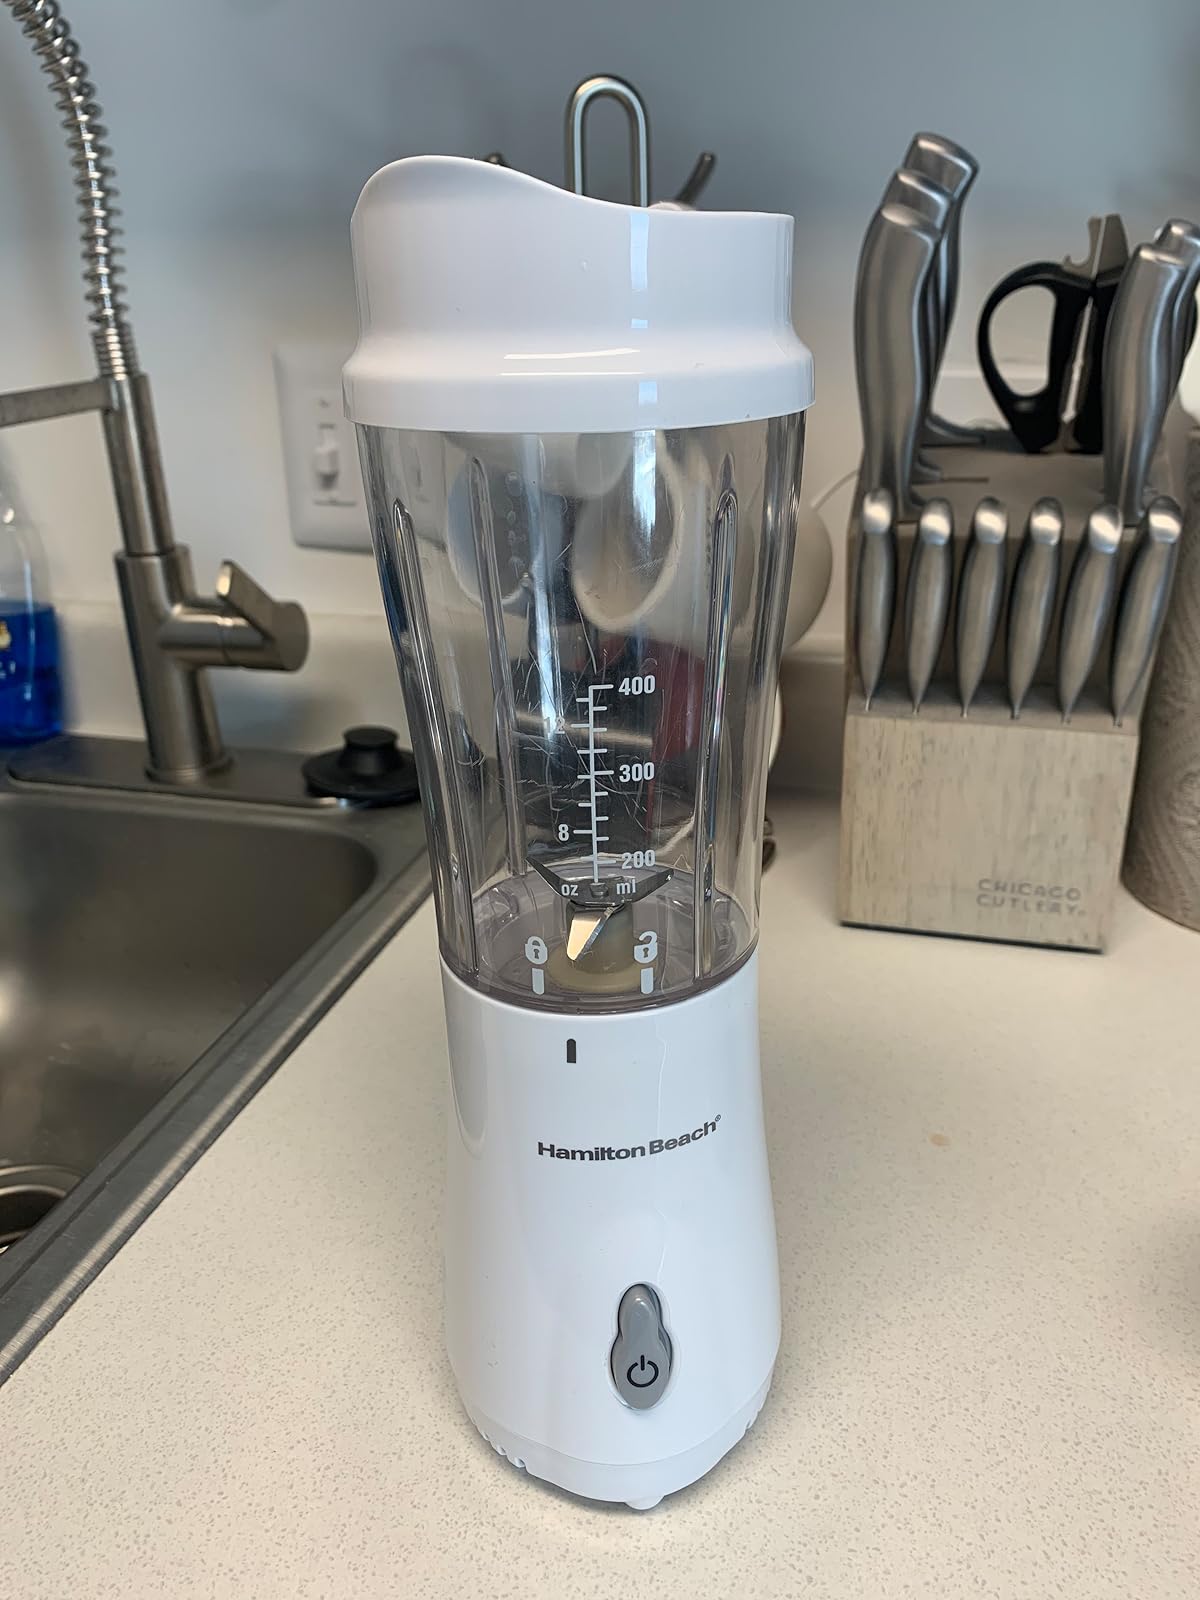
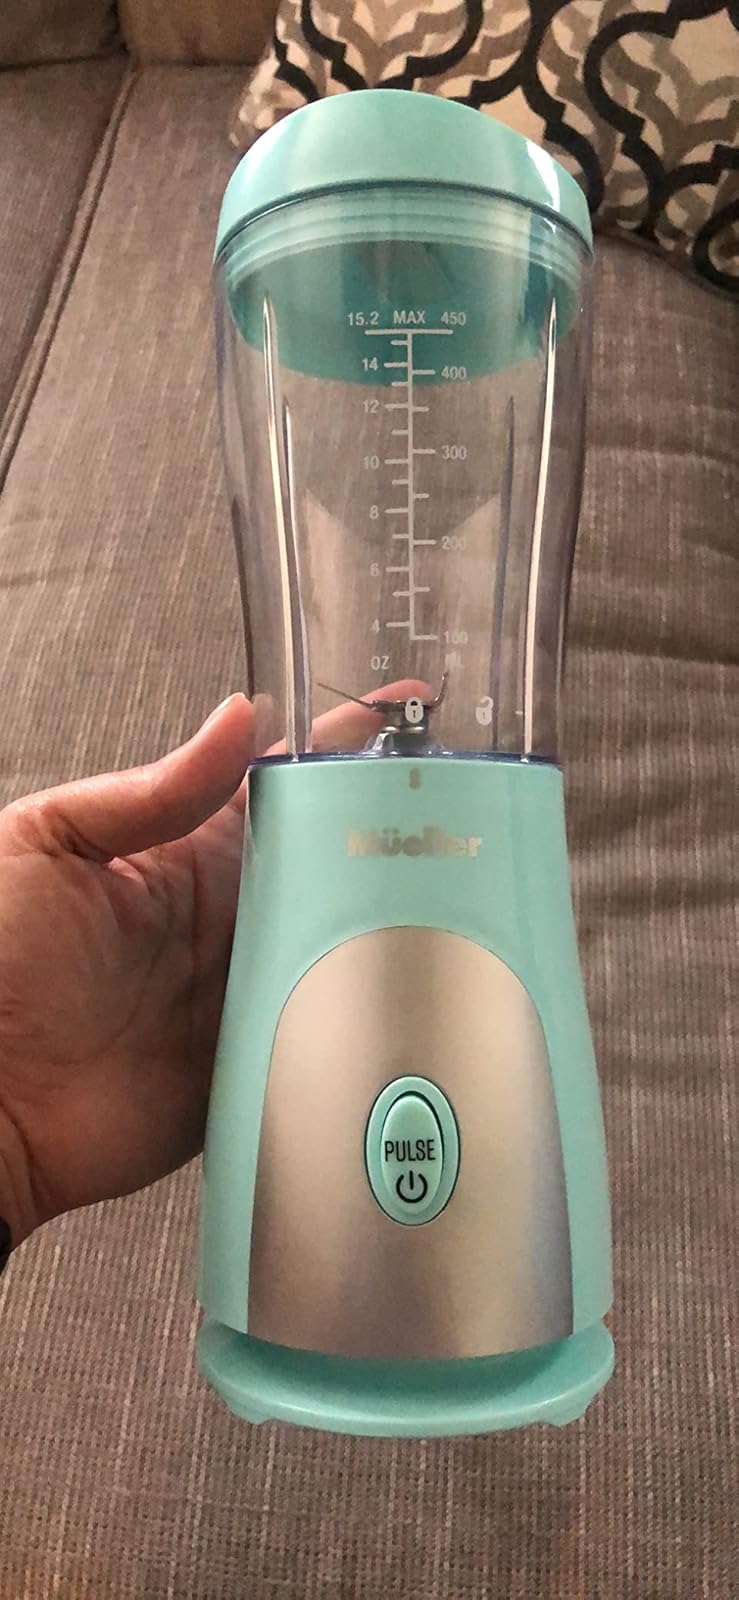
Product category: items_blender
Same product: no